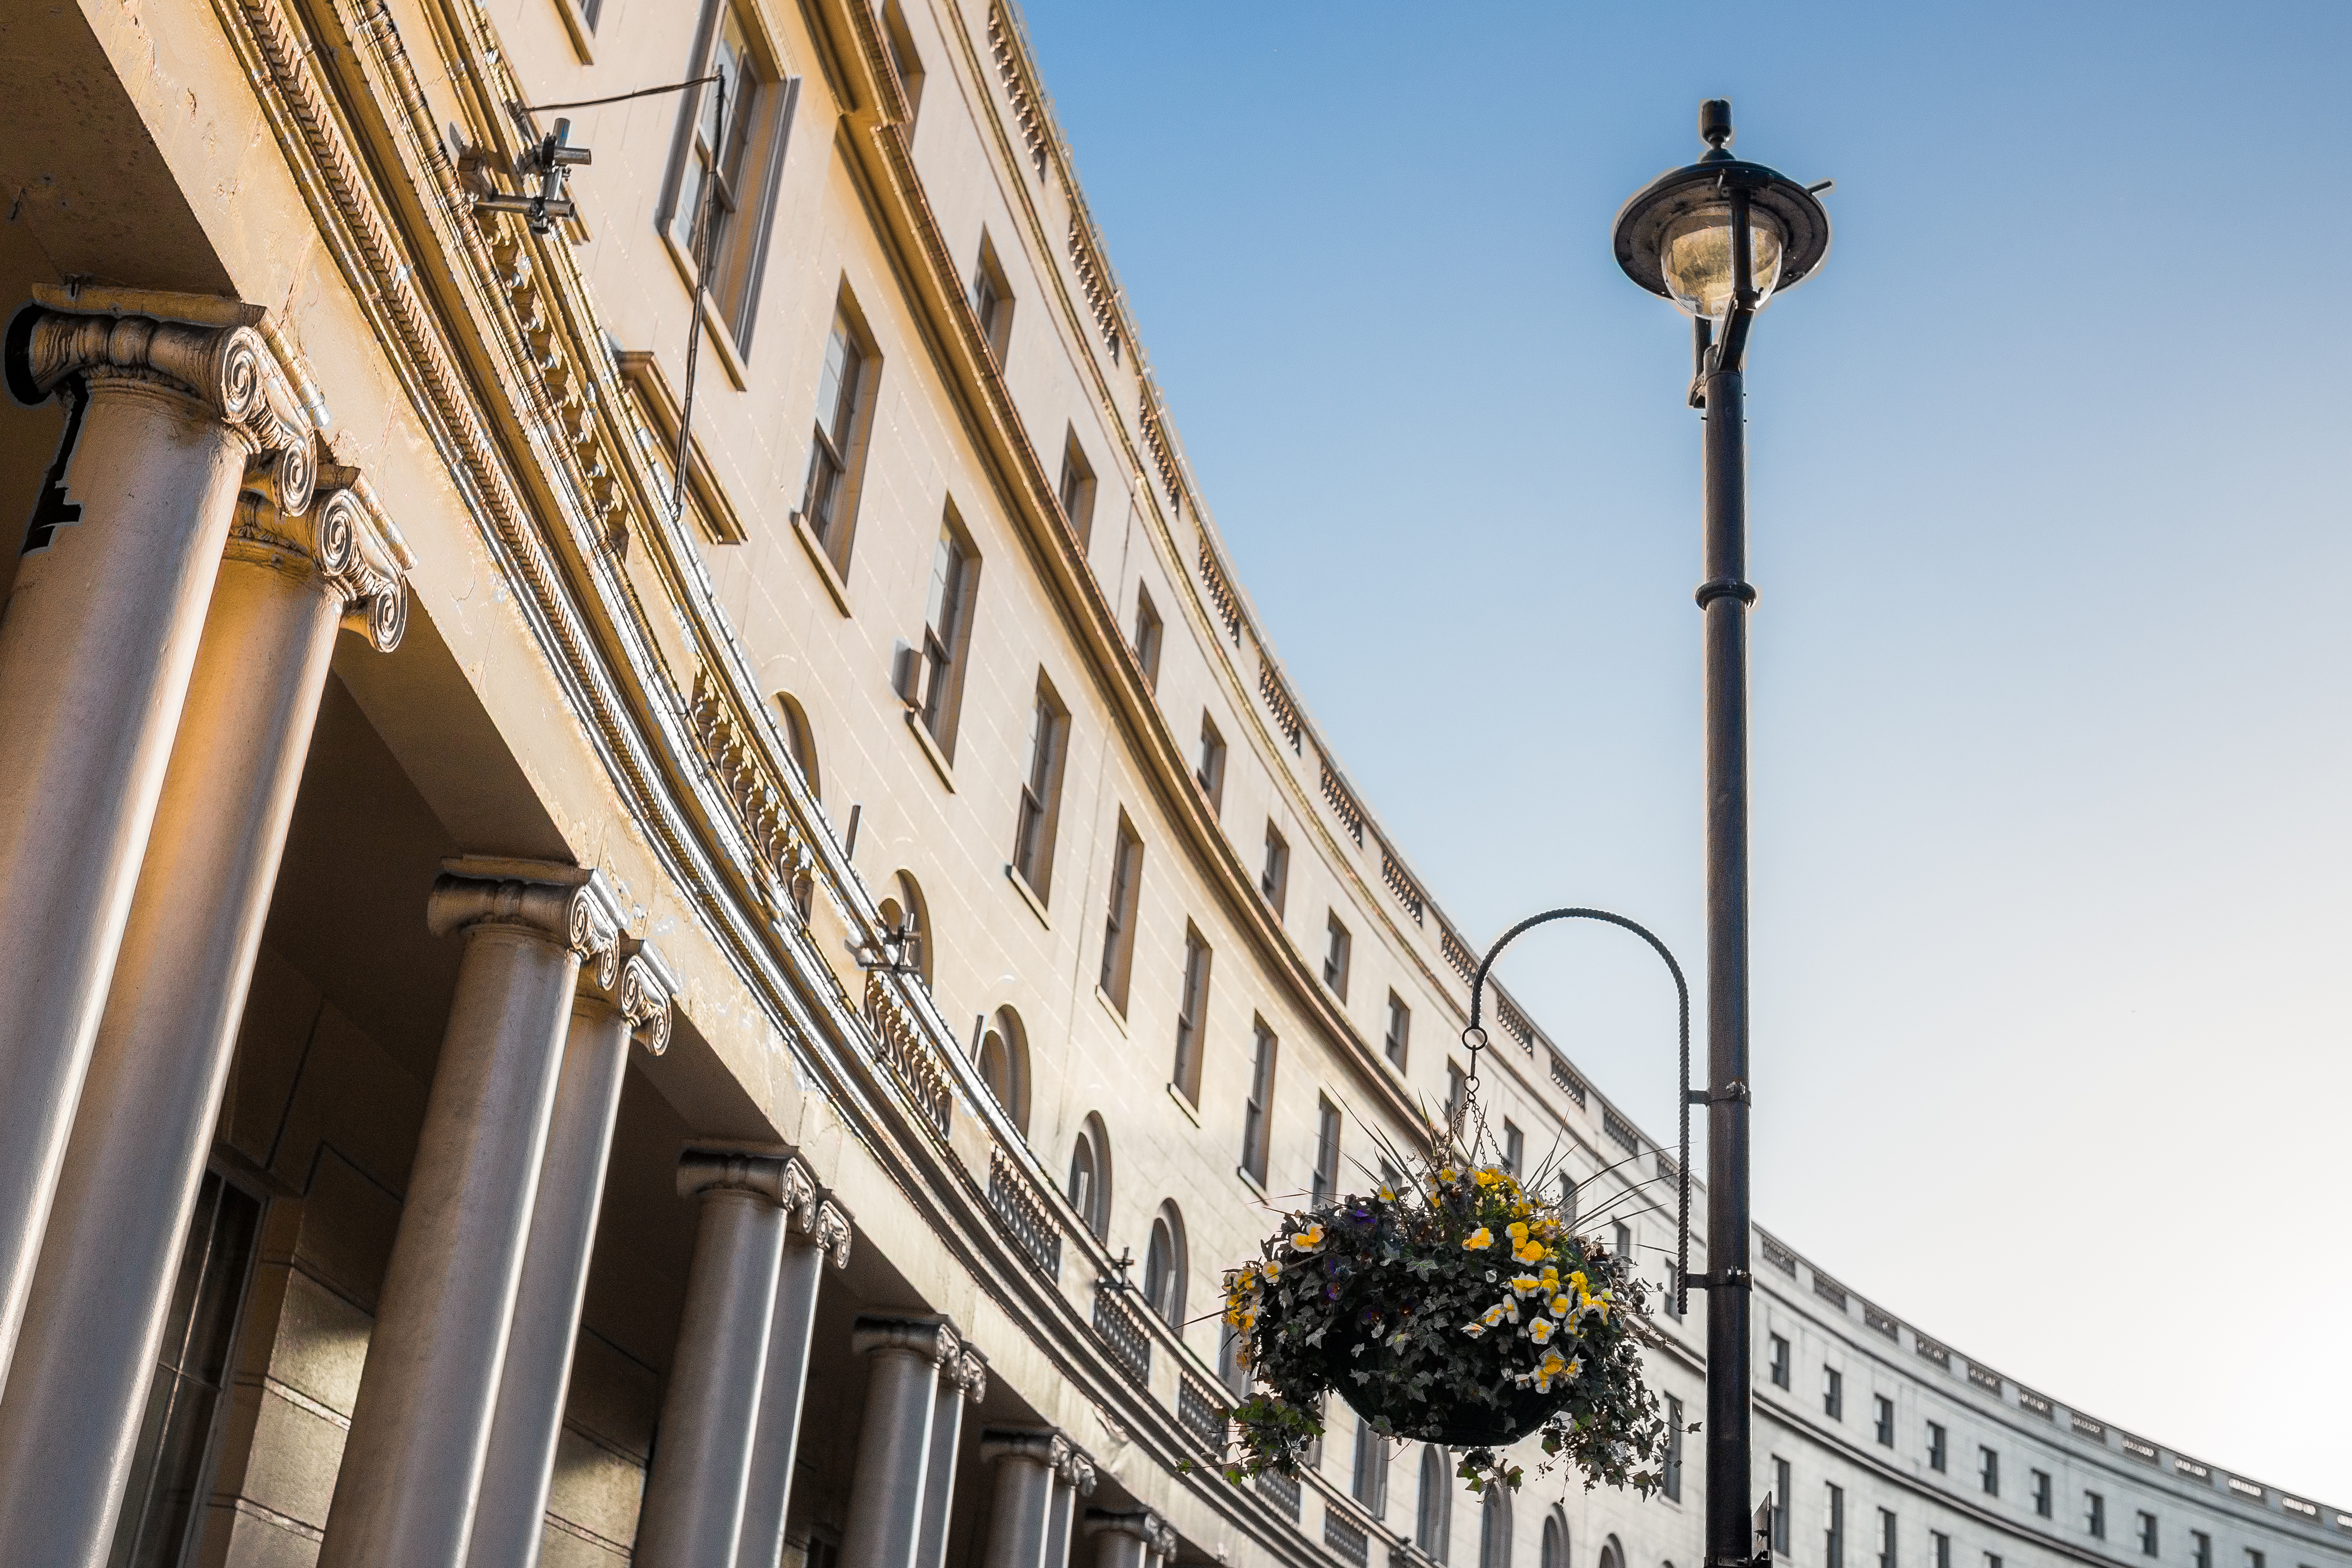
architecture, building, landmark, facade, street light, lighting, blue sky, flowers, london, curves, arc, victorian, colums, regents park, Park Crescent